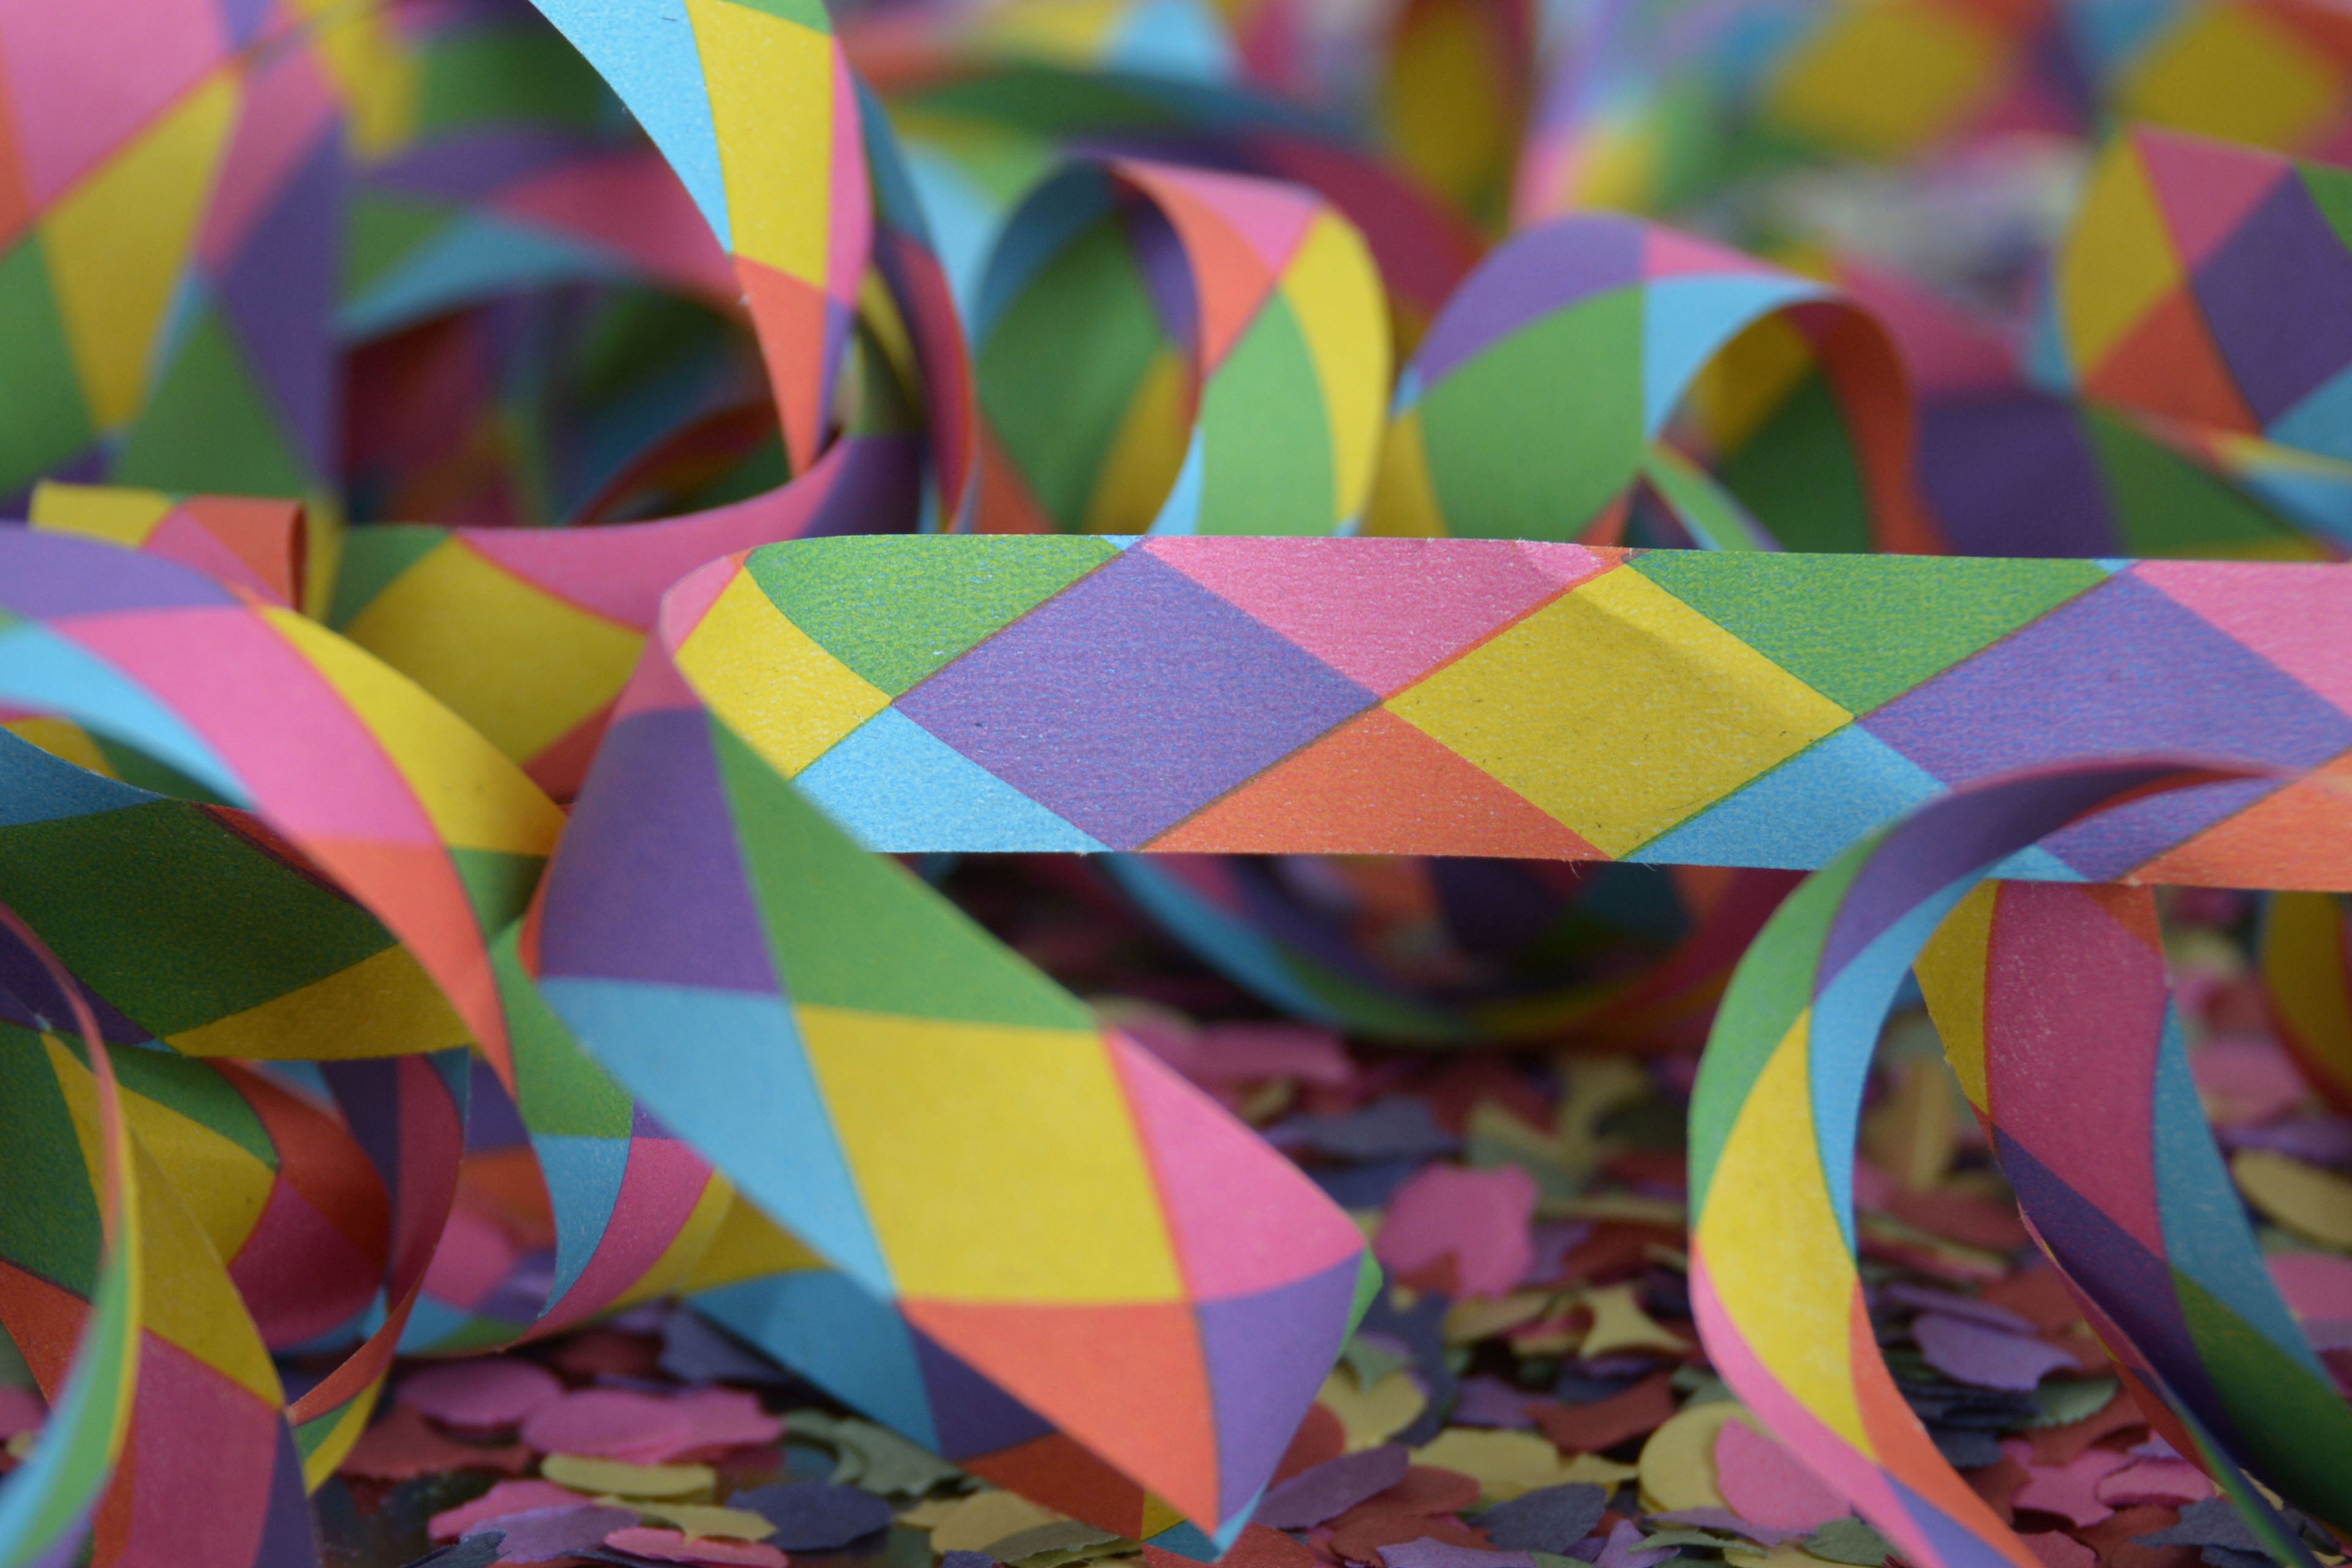
wheel, flower, petal, celebration, pattern, carnival, color, colorful, yellow, circle, confetti, art, background, party, shape, ringed, streamer, party articles, origami paper